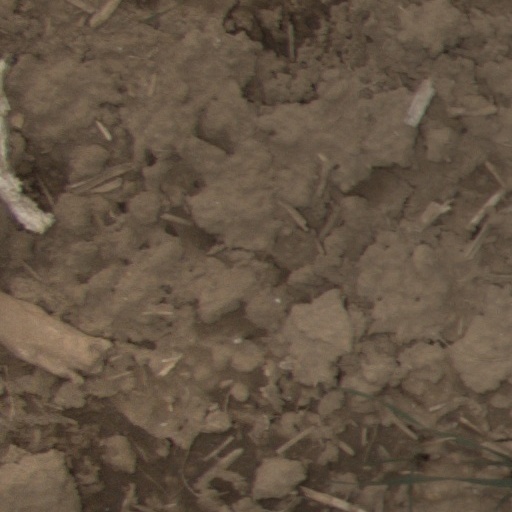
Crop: wheat